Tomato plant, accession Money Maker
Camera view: tilt-top (135 deg); turntable rotation: 150 degrees
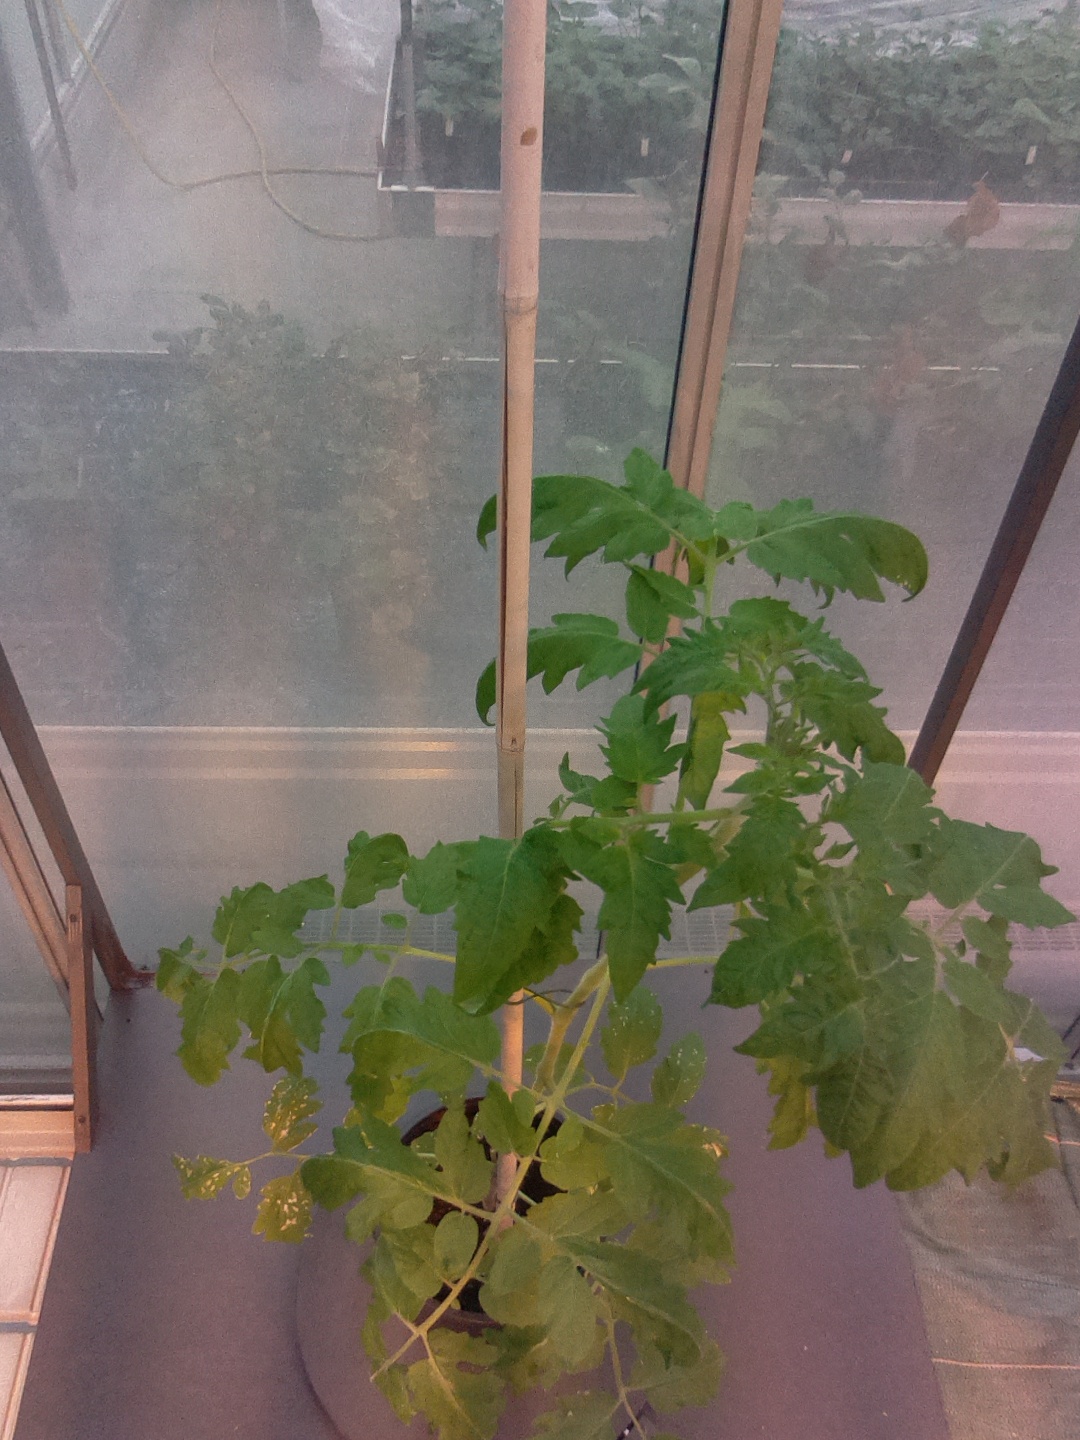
BBCH growth stage 55: 5 inflorescences visible